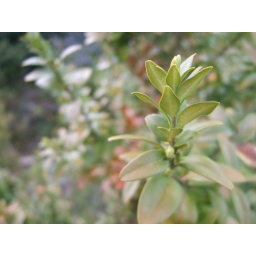
I love box tree and boxwood; they remind me of winter walks in Burgundy when I was a little girl.